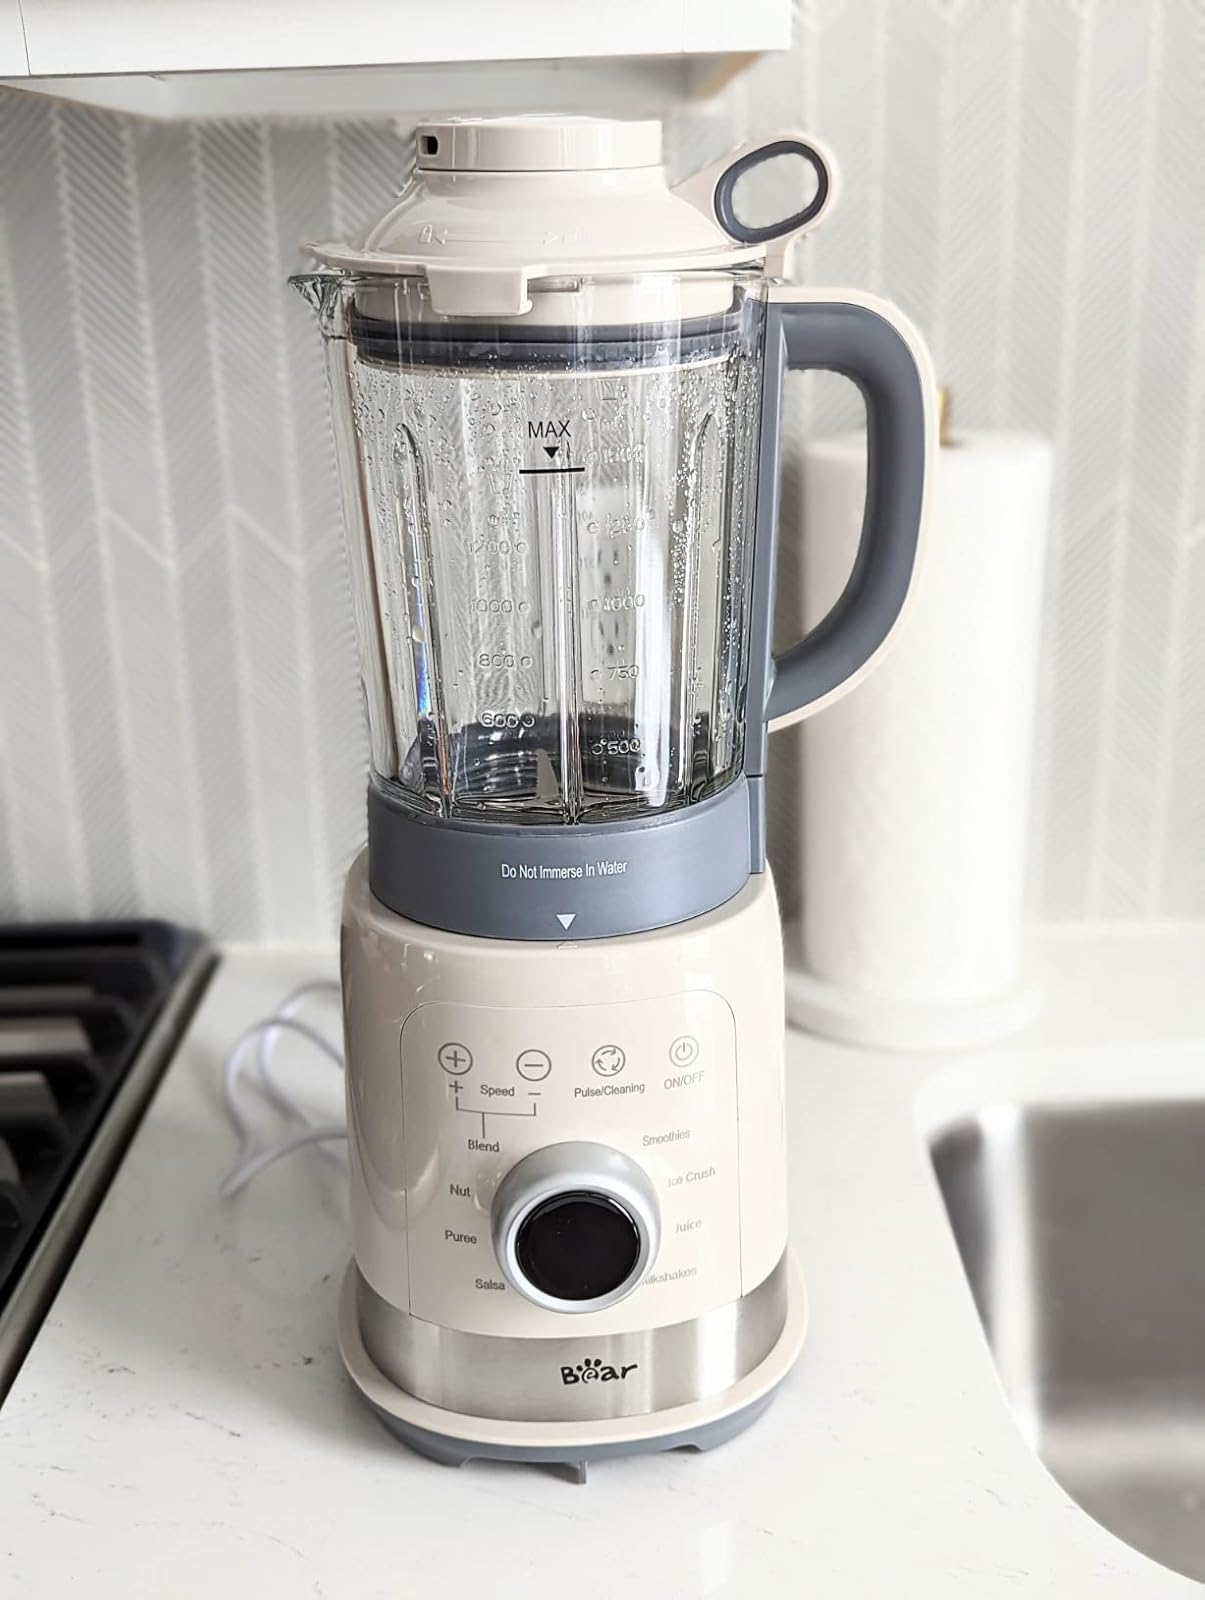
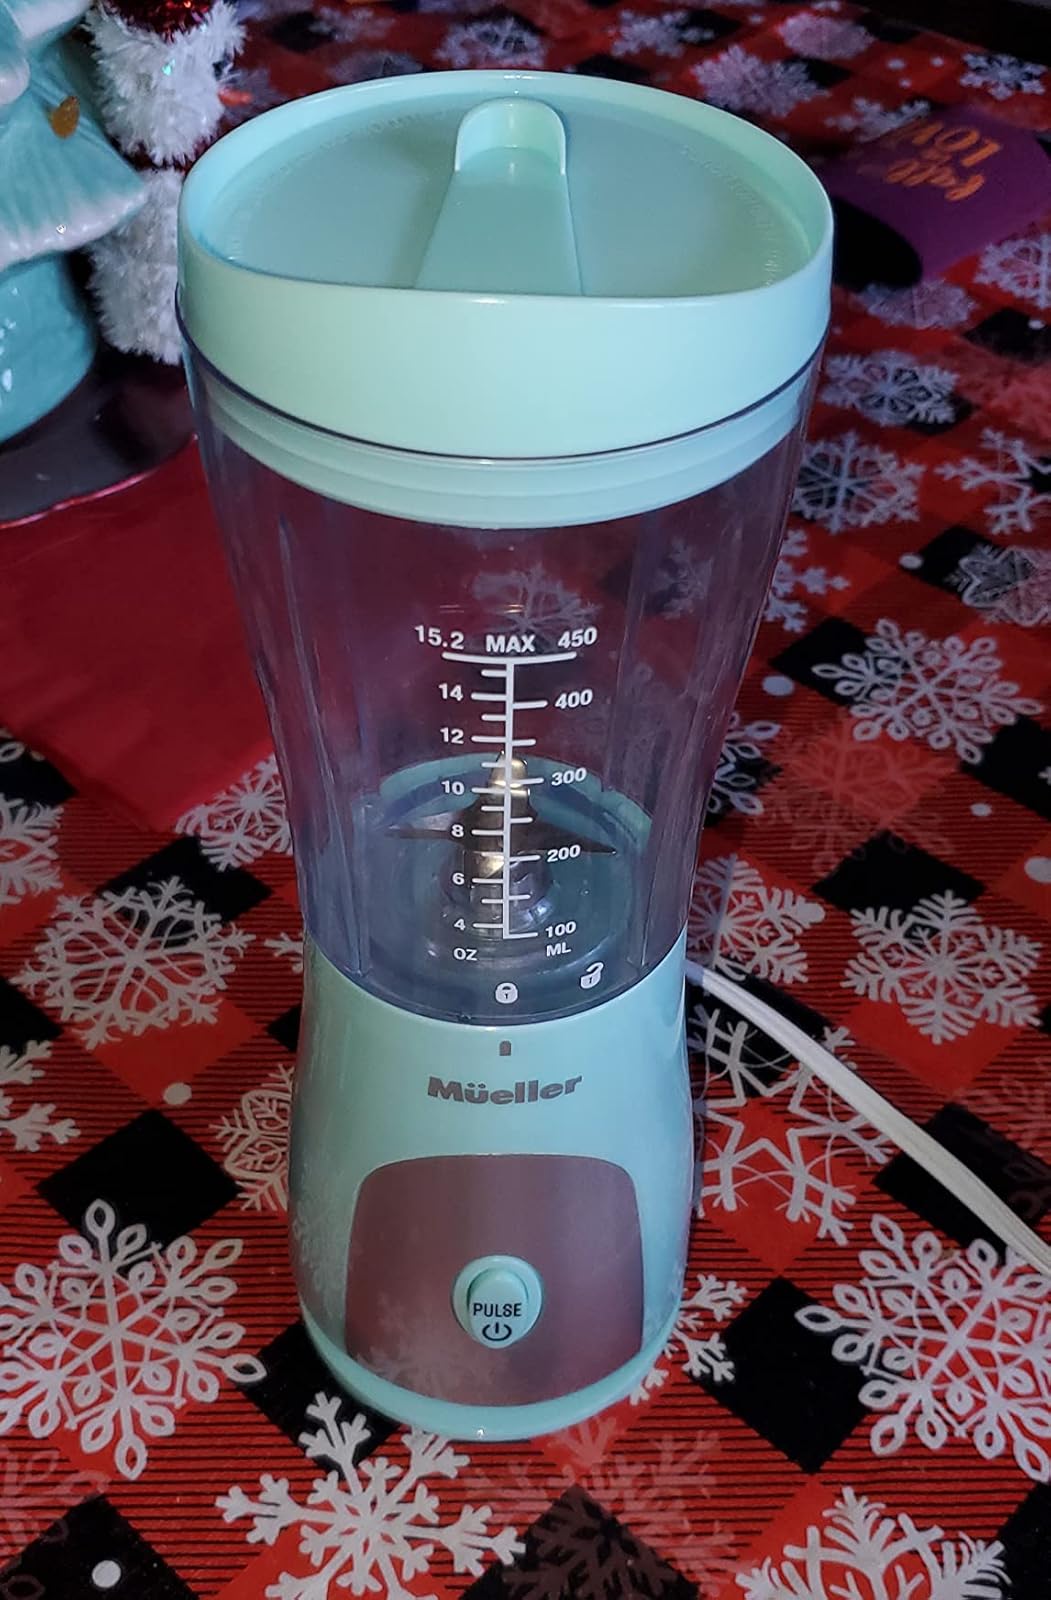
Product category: items_blender
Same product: no